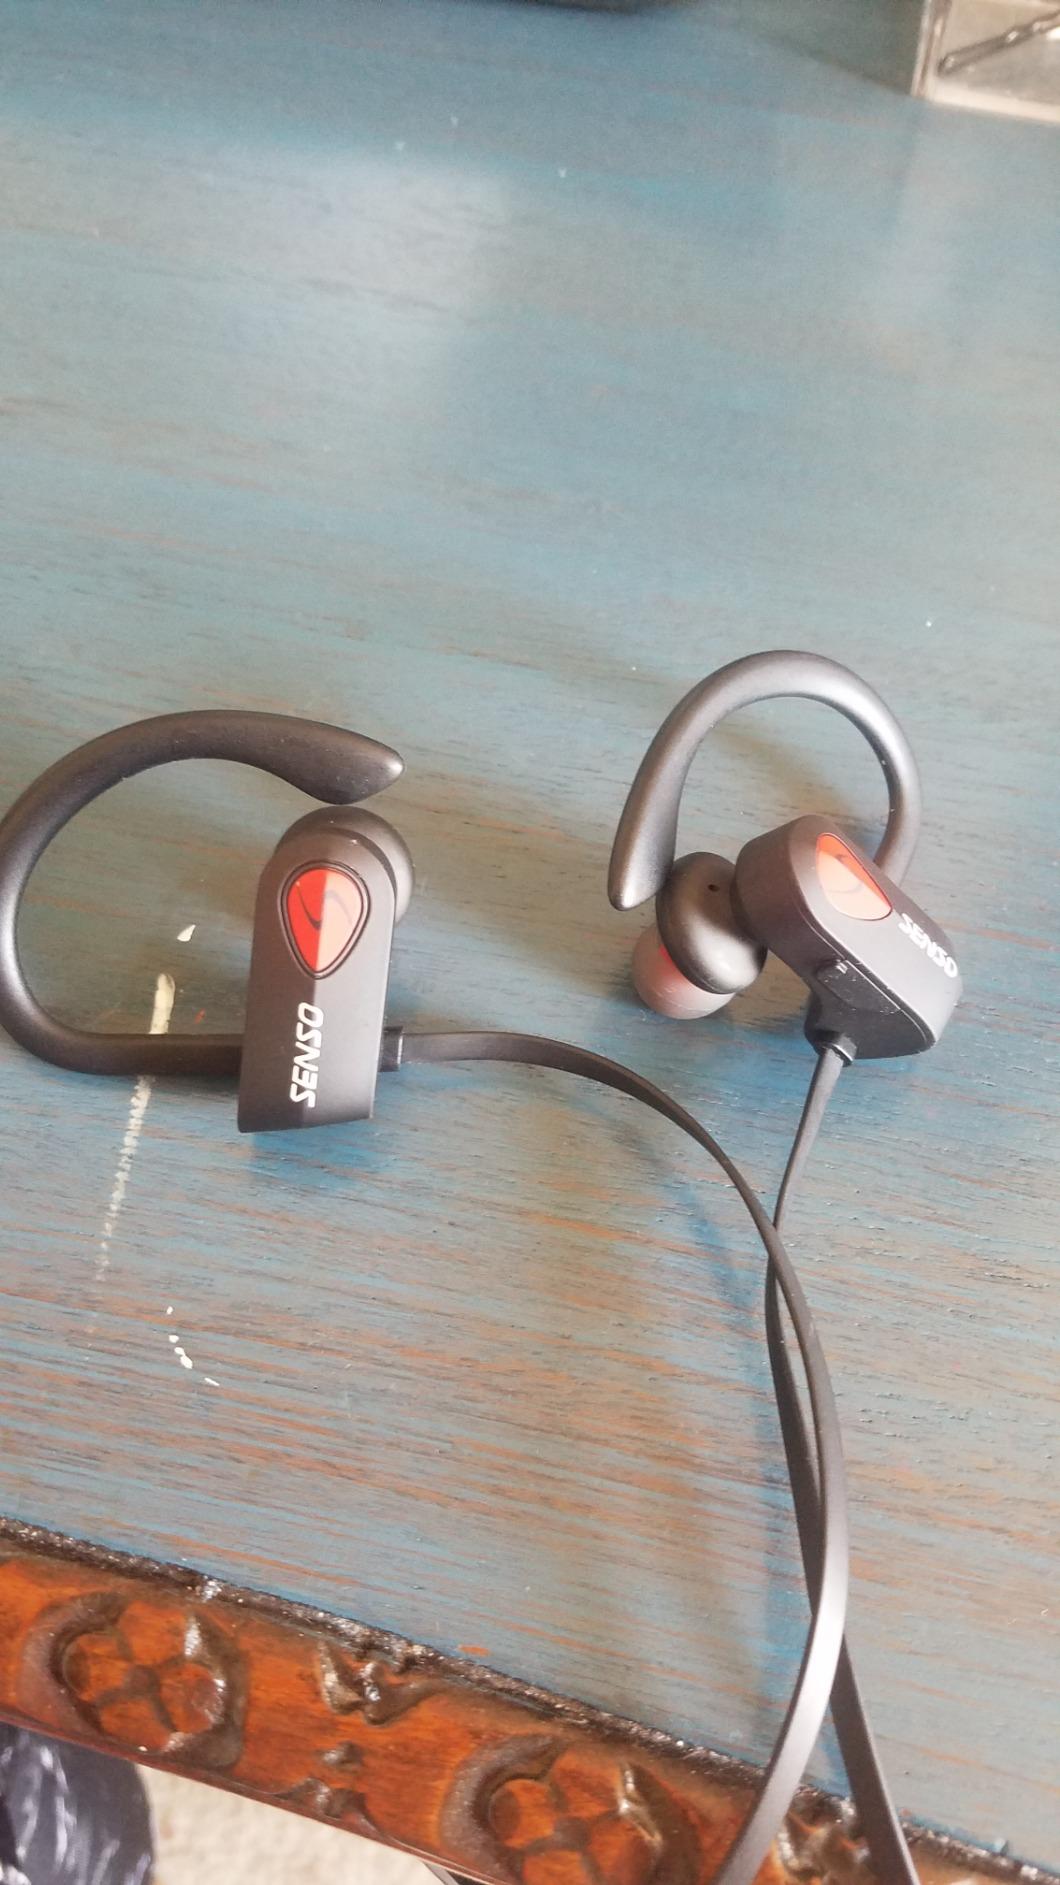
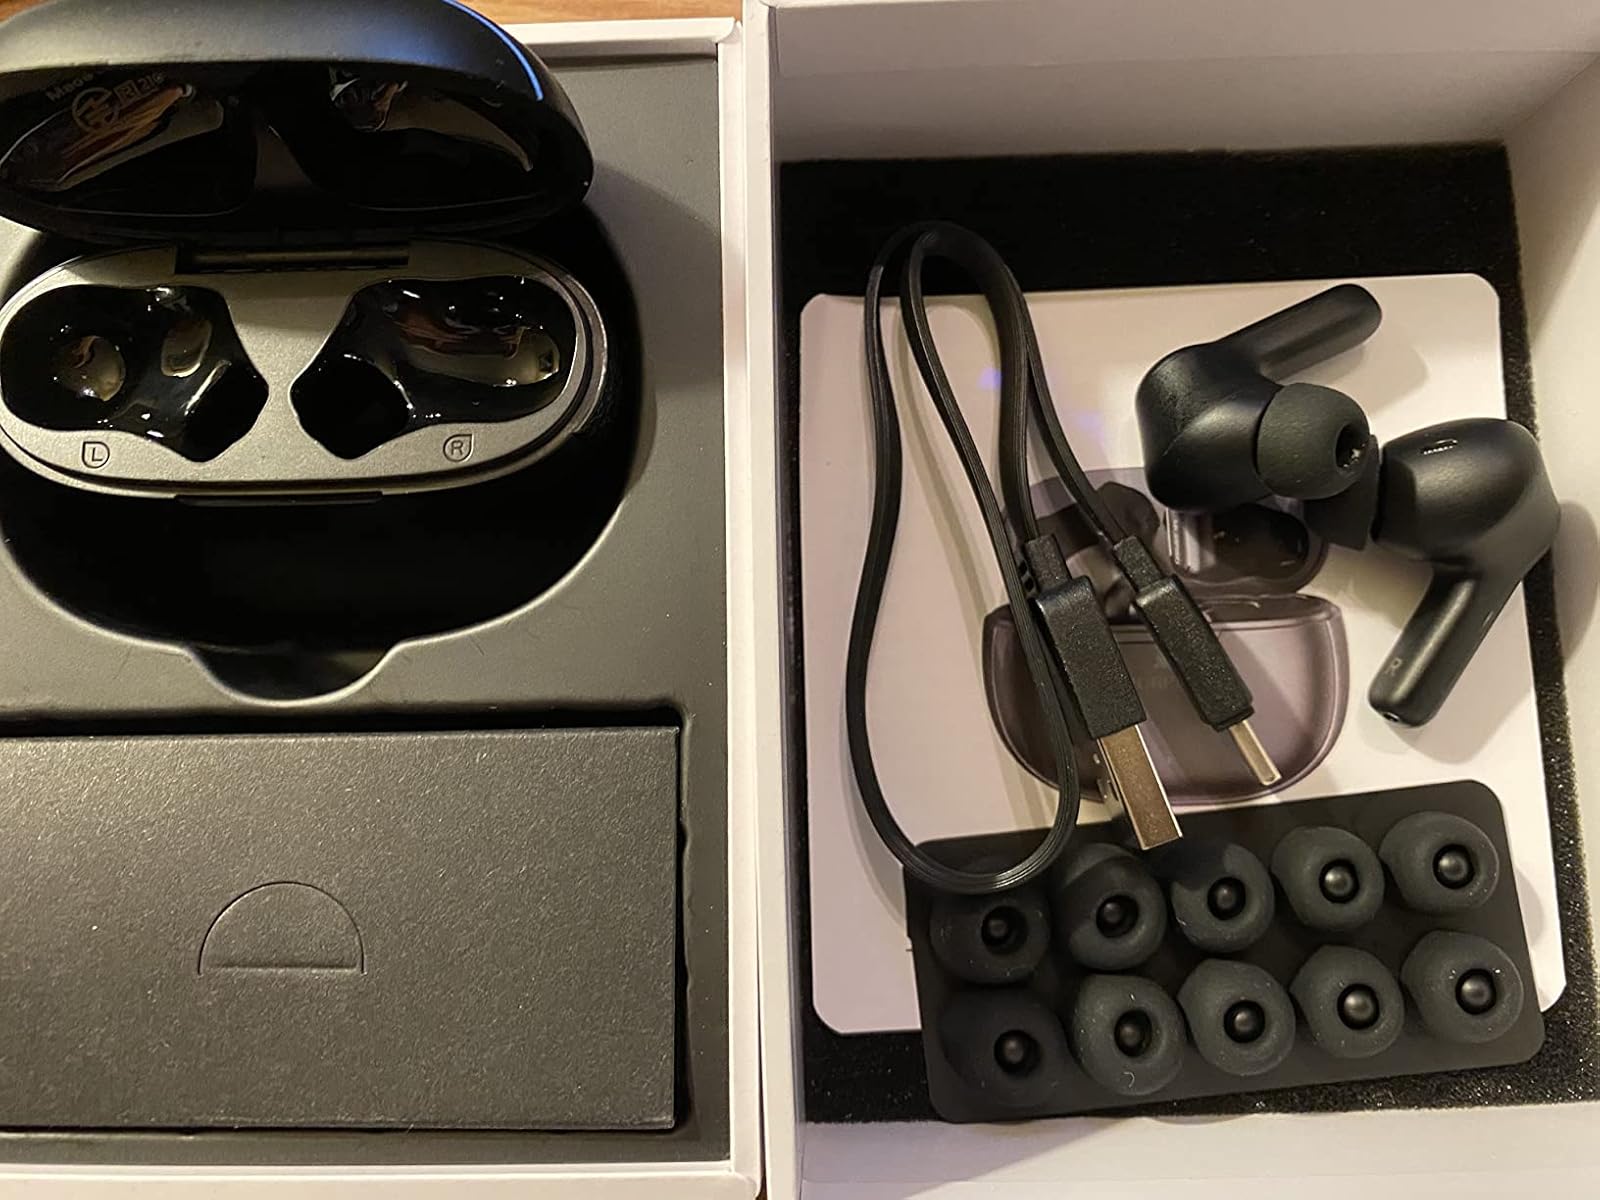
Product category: earbuds
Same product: no